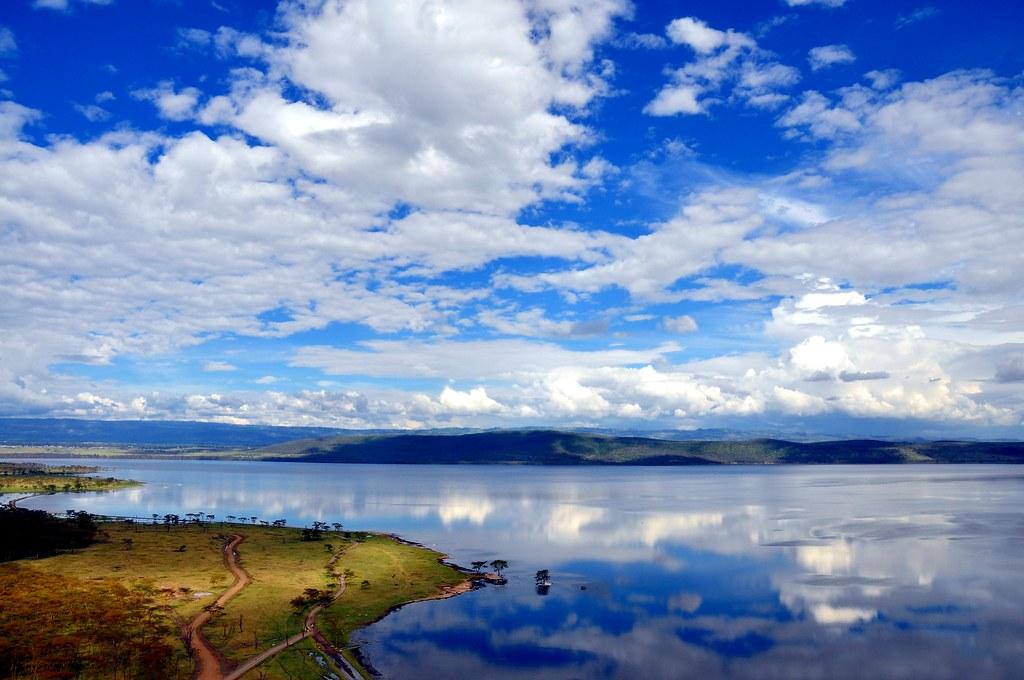
Vifungashio vya plastiki vilivyochapishwa picha za aina tofautitofauti kama vile picha ya bamia, vitunguu maji, karoti, na matango; ikiashiria ni vifungashio vilivyohifadhi mbegu kwa ajili ya kilimo.